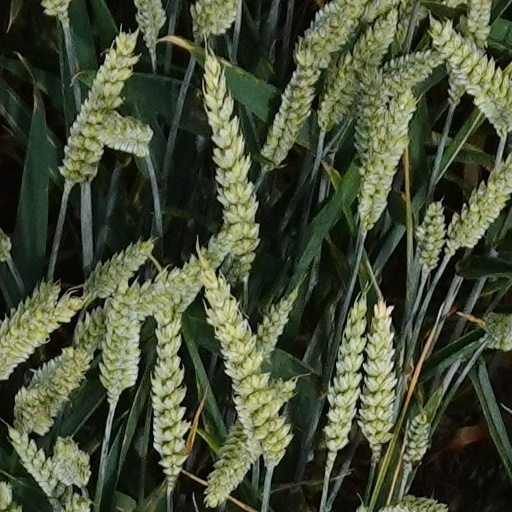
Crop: wheat